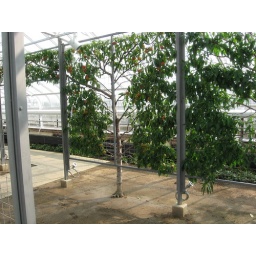
Forcing a fruit tree to grow flat against a &amp;quot;wall&amp;quot;.